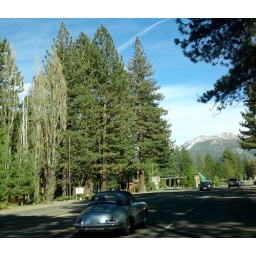
seen on the way to the farmer's market in meyers on this gorgeous sunday!this car looked aluminum like an airstream trailer!